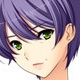
Portrait style: Anime Portrait